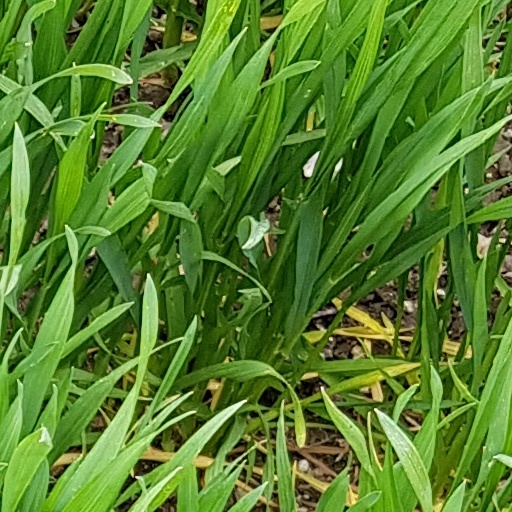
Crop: wheat